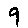
Label: 9